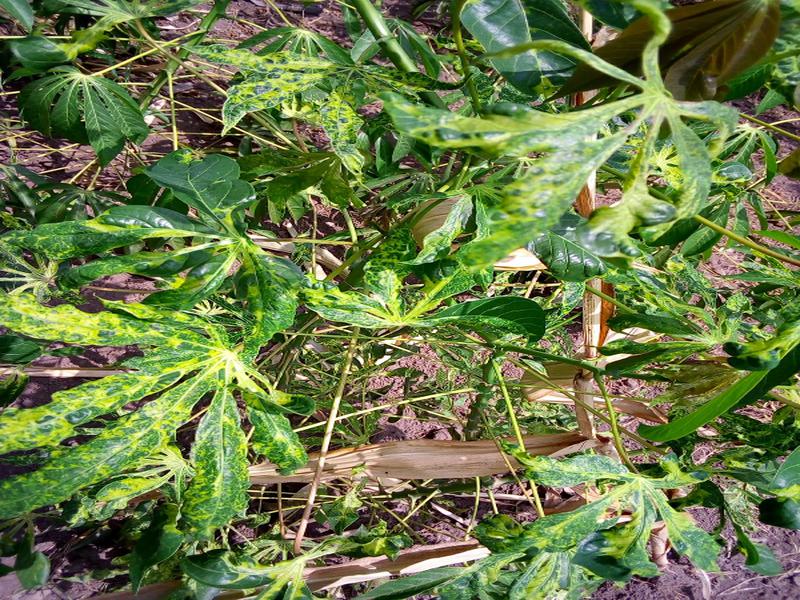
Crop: cassava
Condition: mosaic_disease